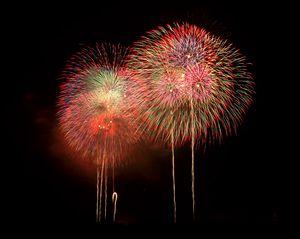
Feux d'artifices tirés durant le Festival de Nagaoka, au Japon. 日本語: 長岡まつりの花火、フェニックス). Română: Focuri de artificii dela festivalul Nagaoka din Japonia. Español: Fuegos artificiales lanzados durante el Festival de Nagaoka, en Japón. فارسی: آتش‌بازی در شهر ناگائوکا، نیگاتا واقع در ژاپن